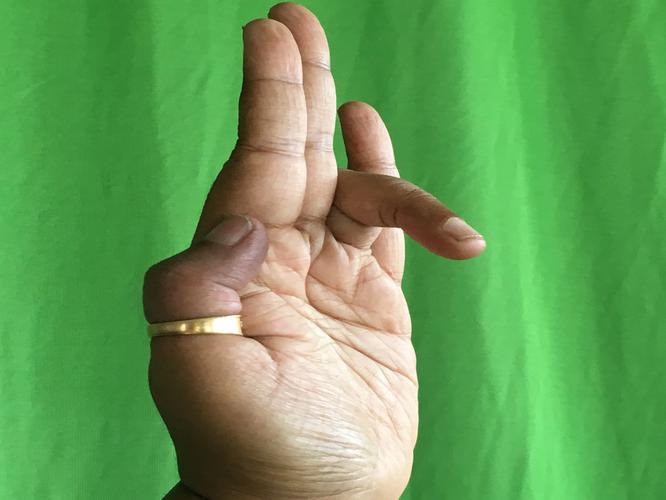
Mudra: Tripathaka
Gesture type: single_hand